Pickering Nuclear Generating Station

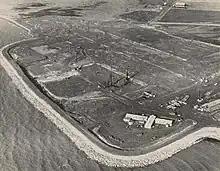
Site of the Pickering Nuclear Station during construction, 1965.

The site was once Squires Beach located west of Duffins Creek. The facility was constructed in stages between 1965 and 1986 by the provincial Crown corporation, Ontario Hydro, with significant completion of Station A scheduled for 1971. In April 1999, Ontario Hydro was split into five component Crown corporations with Ontario Power Generation (OPG) taking over all electricity generating stations. OPG continues to operate the Pickering station.